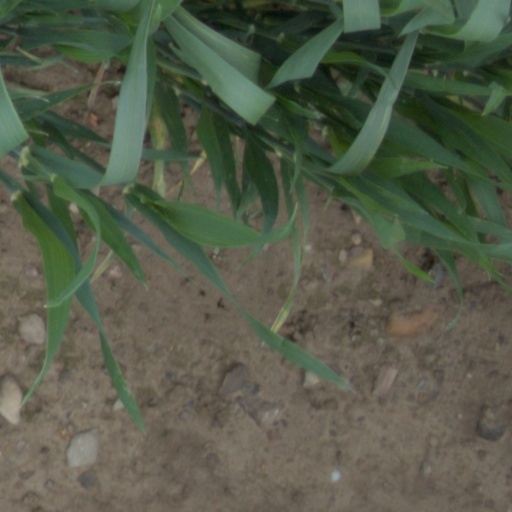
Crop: wheat